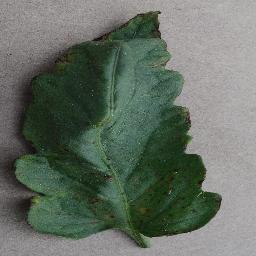
Label: Tomato___Bacterial_spot